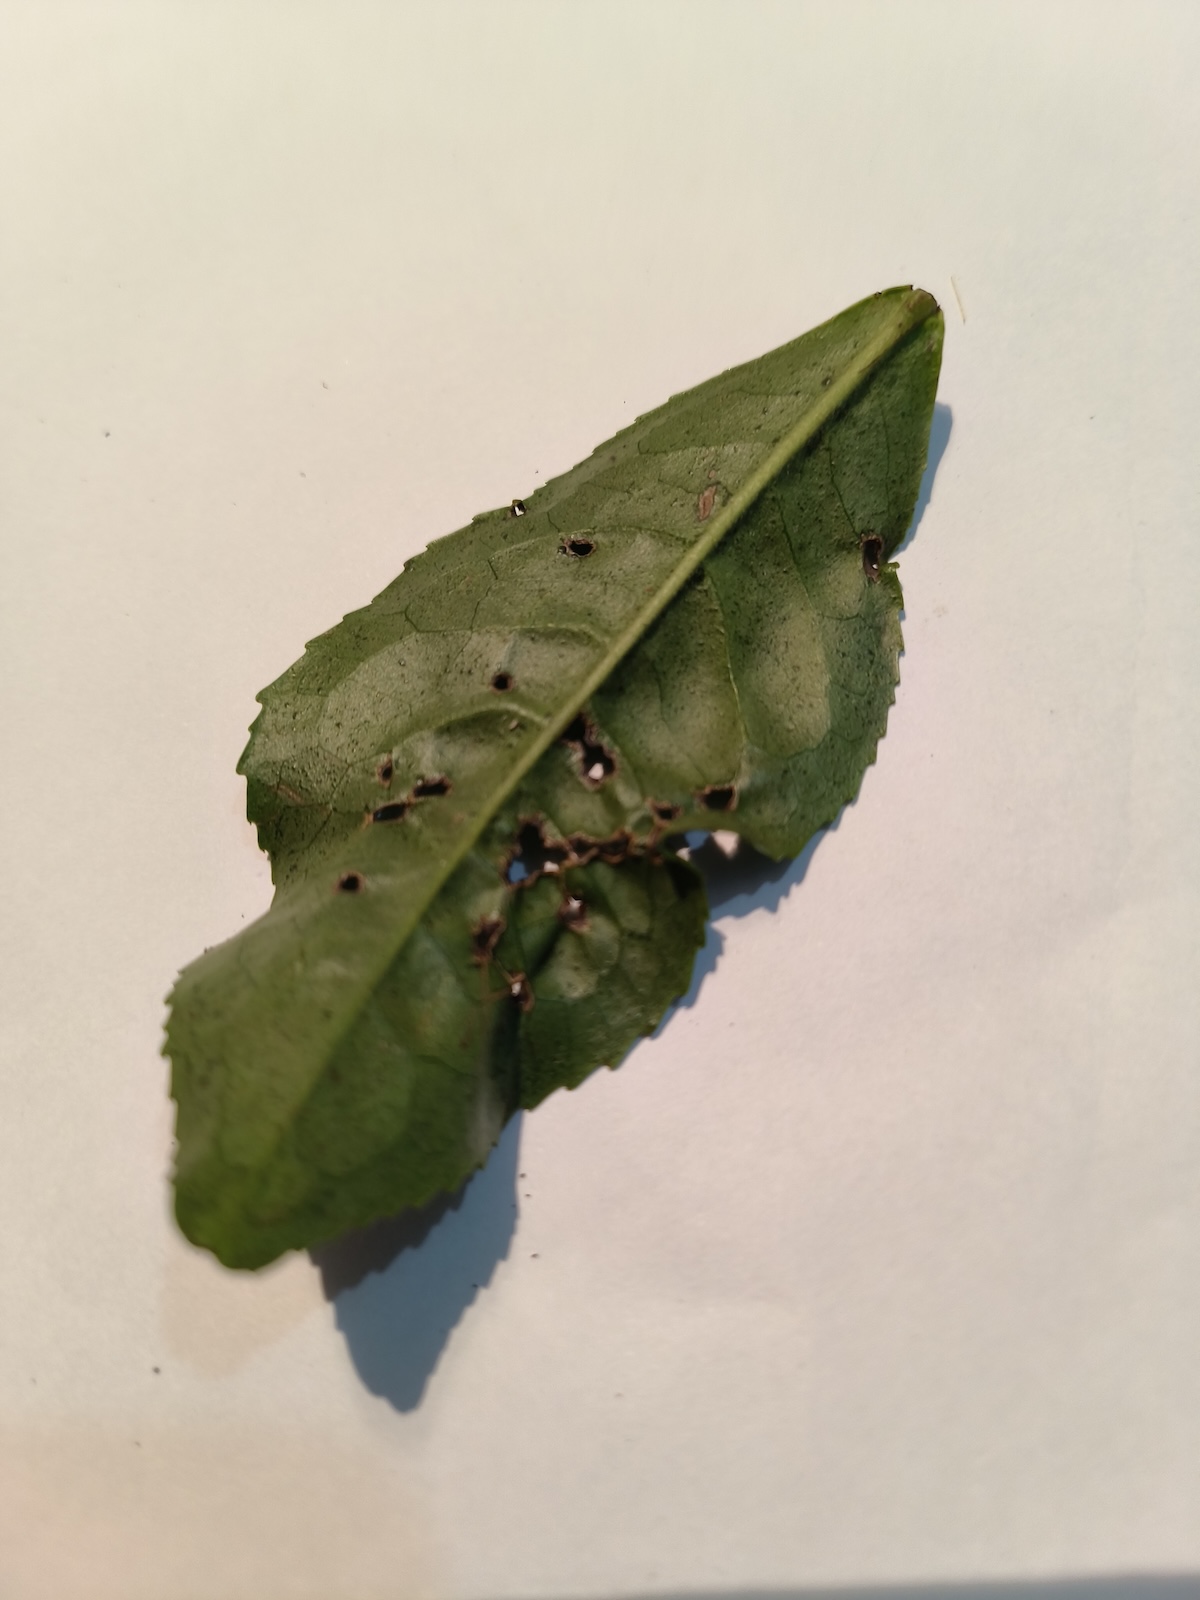
Label: Green mirid bug